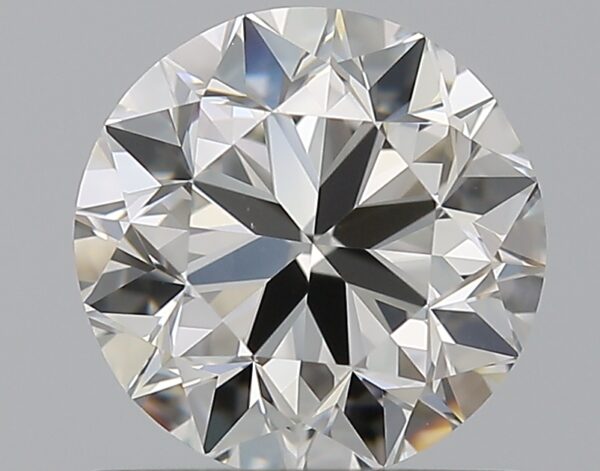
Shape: round
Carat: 1
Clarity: VS1
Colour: H
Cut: VG
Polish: EX
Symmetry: VG
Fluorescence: N
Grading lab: GIA
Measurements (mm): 6.17 x 6.25 x 4.01